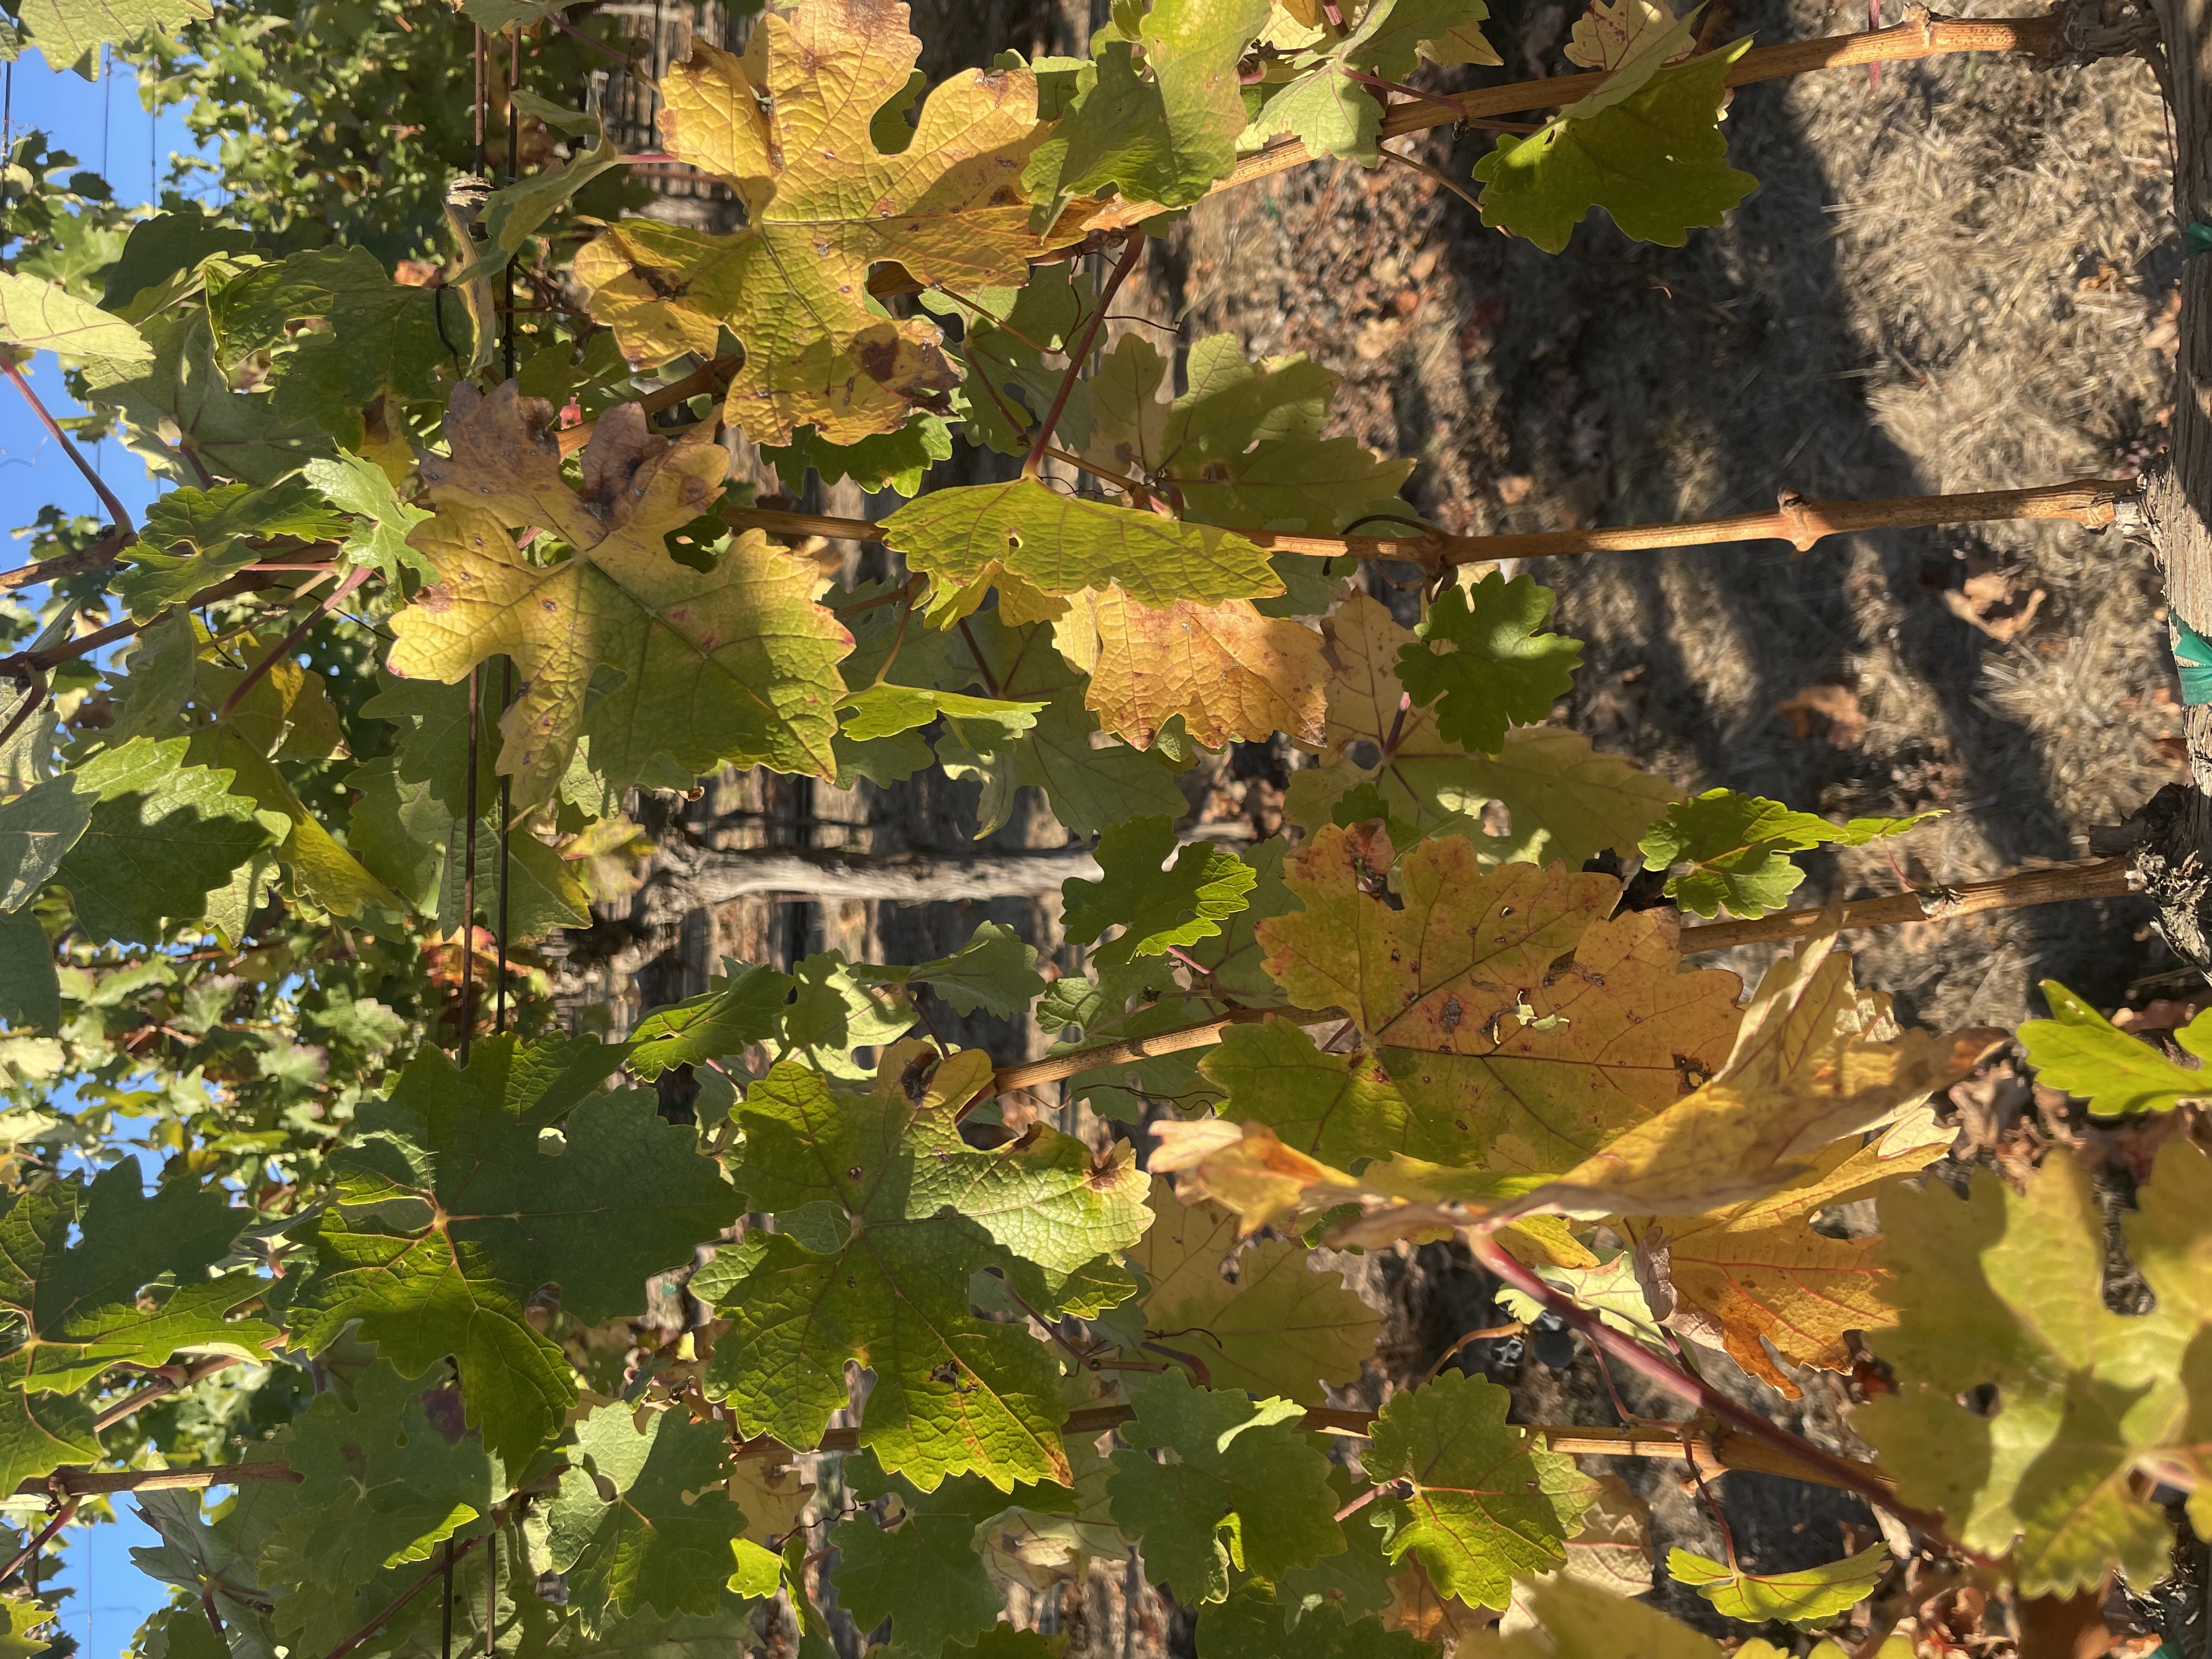
Label: No Virus